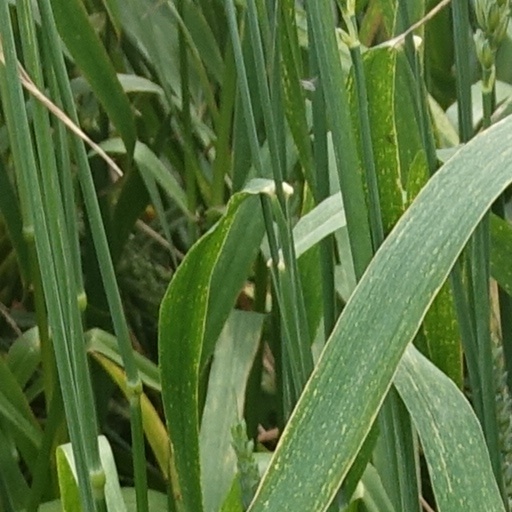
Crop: wheat